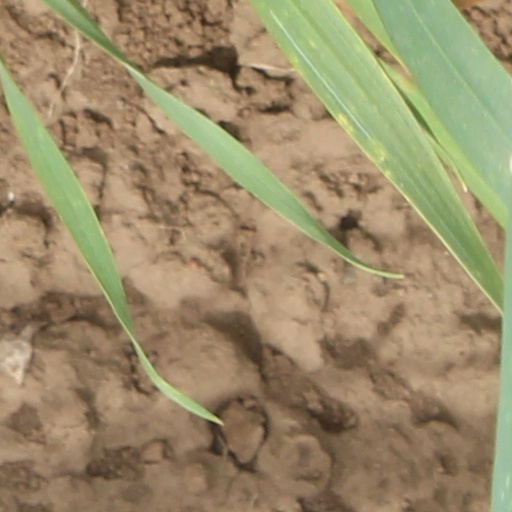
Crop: wheat